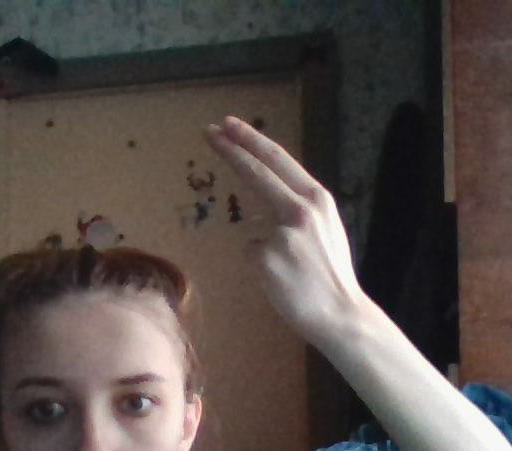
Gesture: two_up_inverted